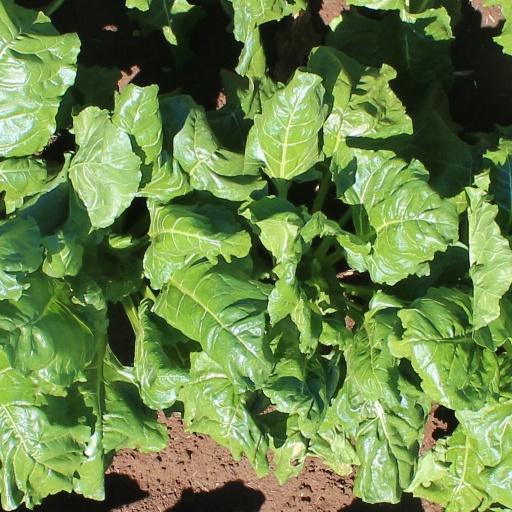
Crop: sugar beet